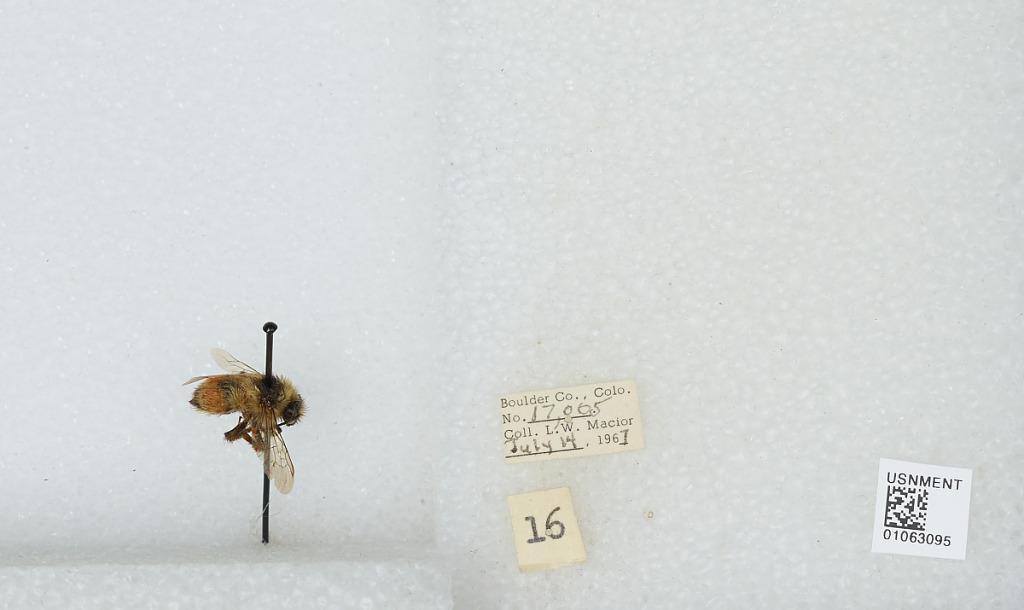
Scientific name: Bombus (Pyrobombus) bifarius Cresson
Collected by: L. Macior
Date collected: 1967-7-14
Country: United States
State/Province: Colorado
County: Boulder
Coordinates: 40.0017, -105.308